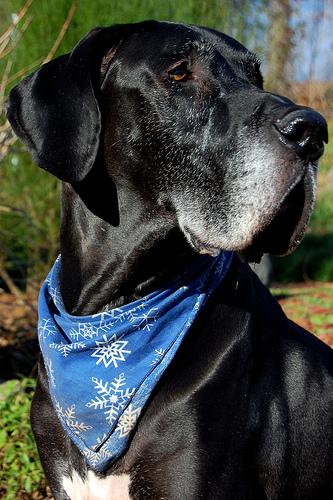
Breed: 206-n000035-Great_Dane